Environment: real
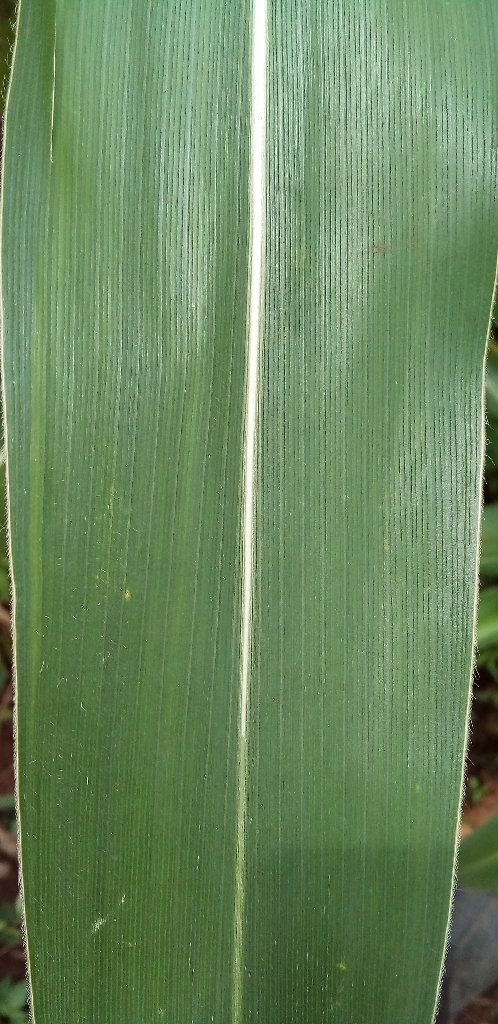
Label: healthy